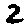
Label: 2